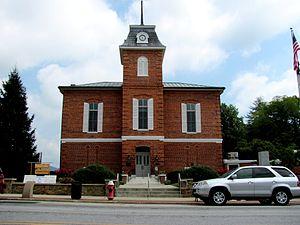
Le comté de Transylvania est un comté de l'État de Caroline du Nord. Son nom n'a pas d'autre lien qu'étymologique avec la région européenne homonyme : il signifie en latin « par-delà les forêts ».